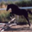
Label: horse